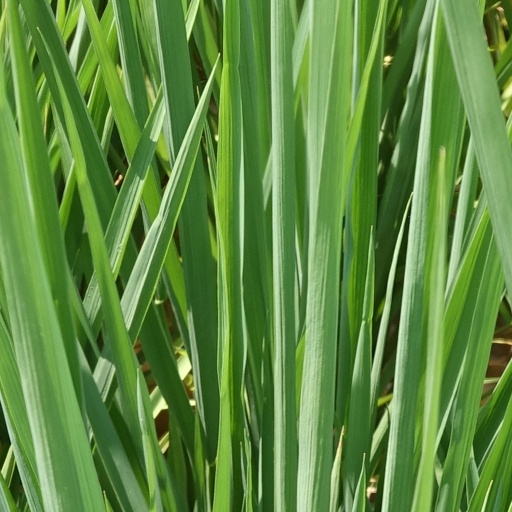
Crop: rice